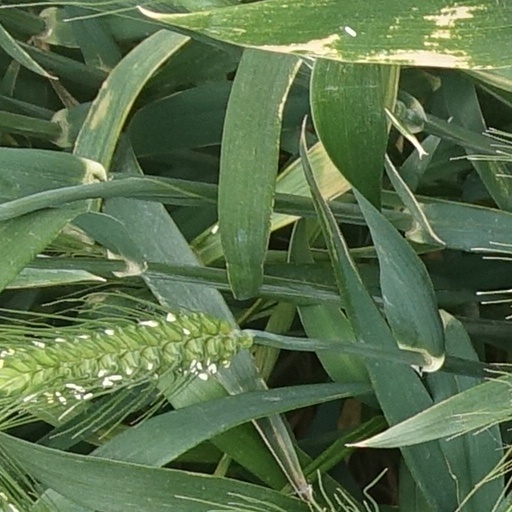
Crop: wheat